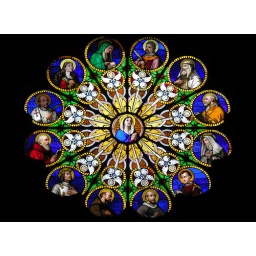
Mary and saints in a stained glass rose window